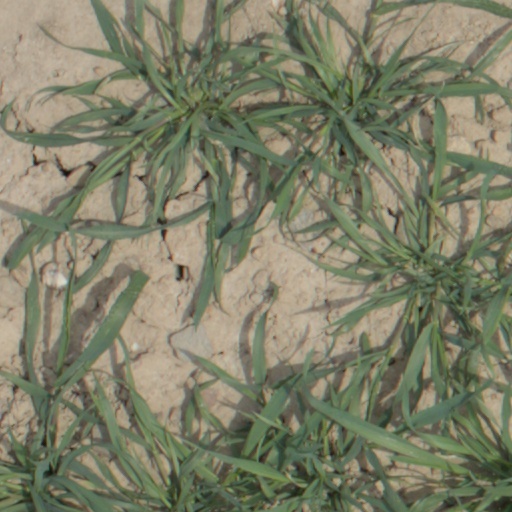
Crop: wheat